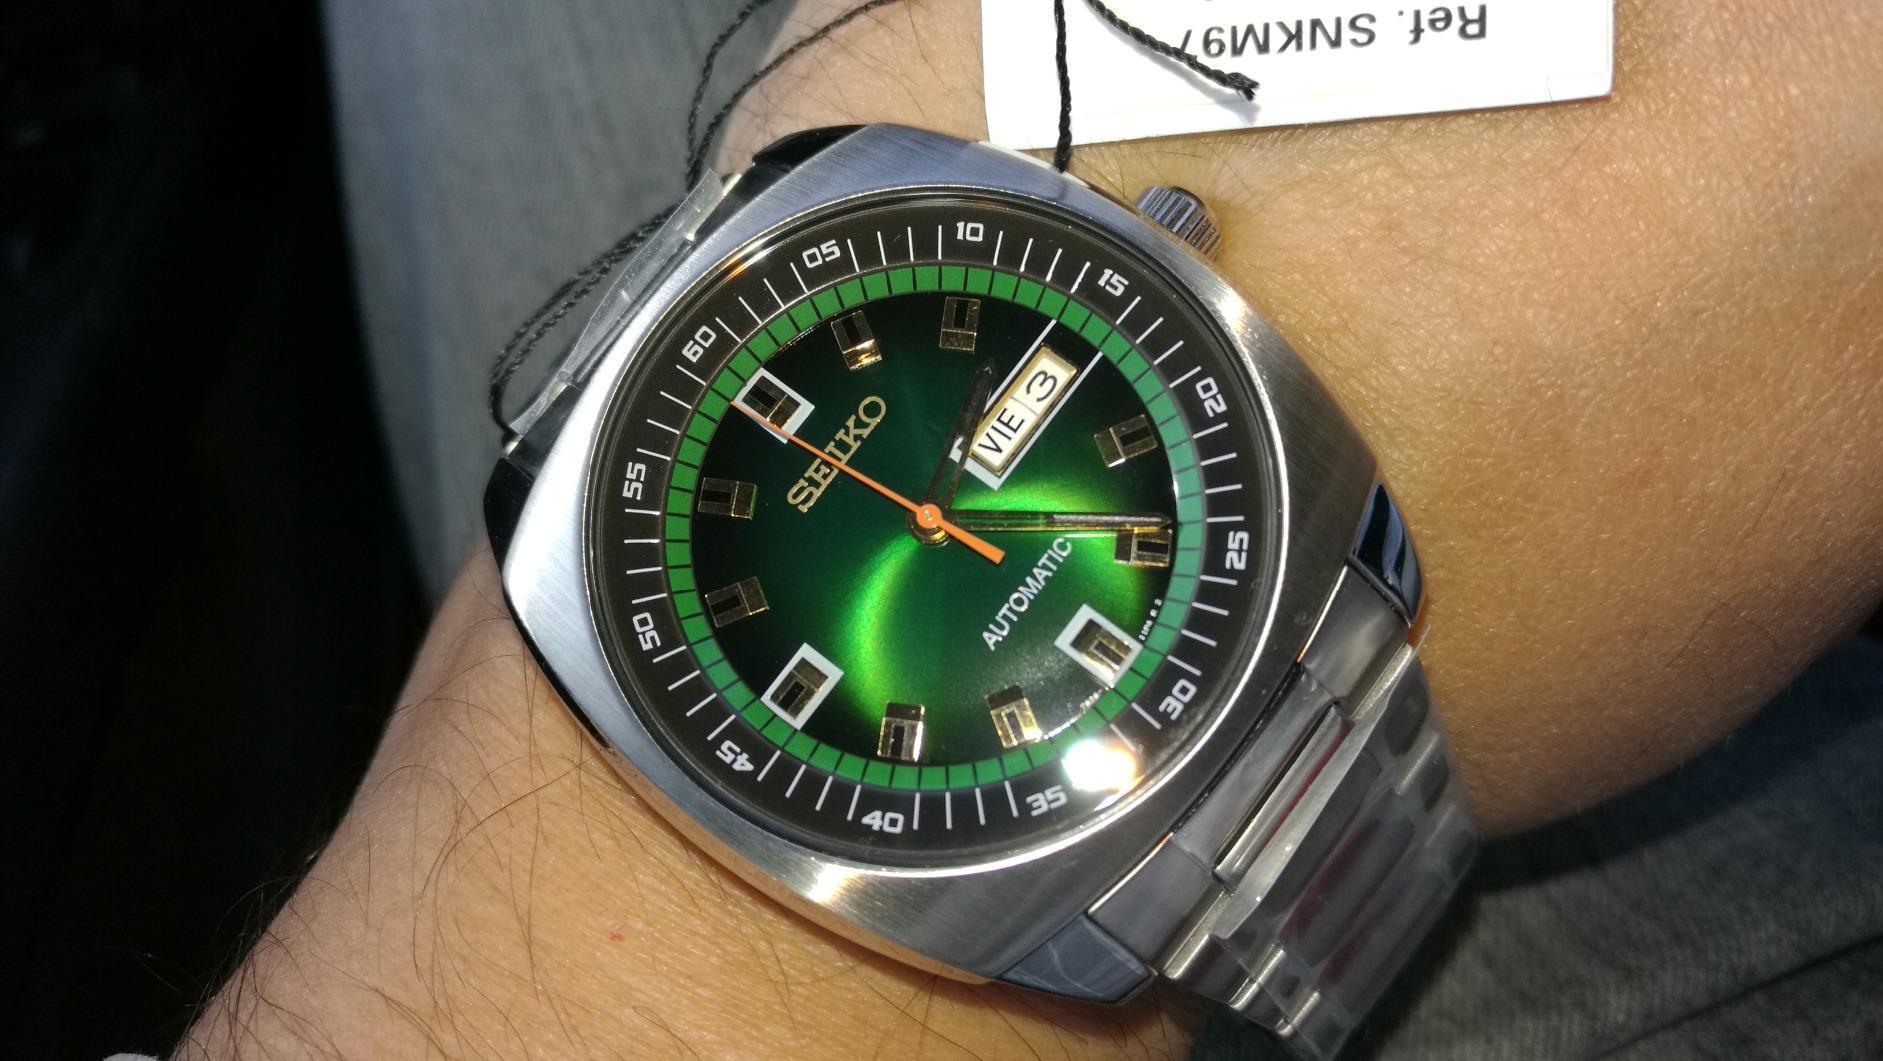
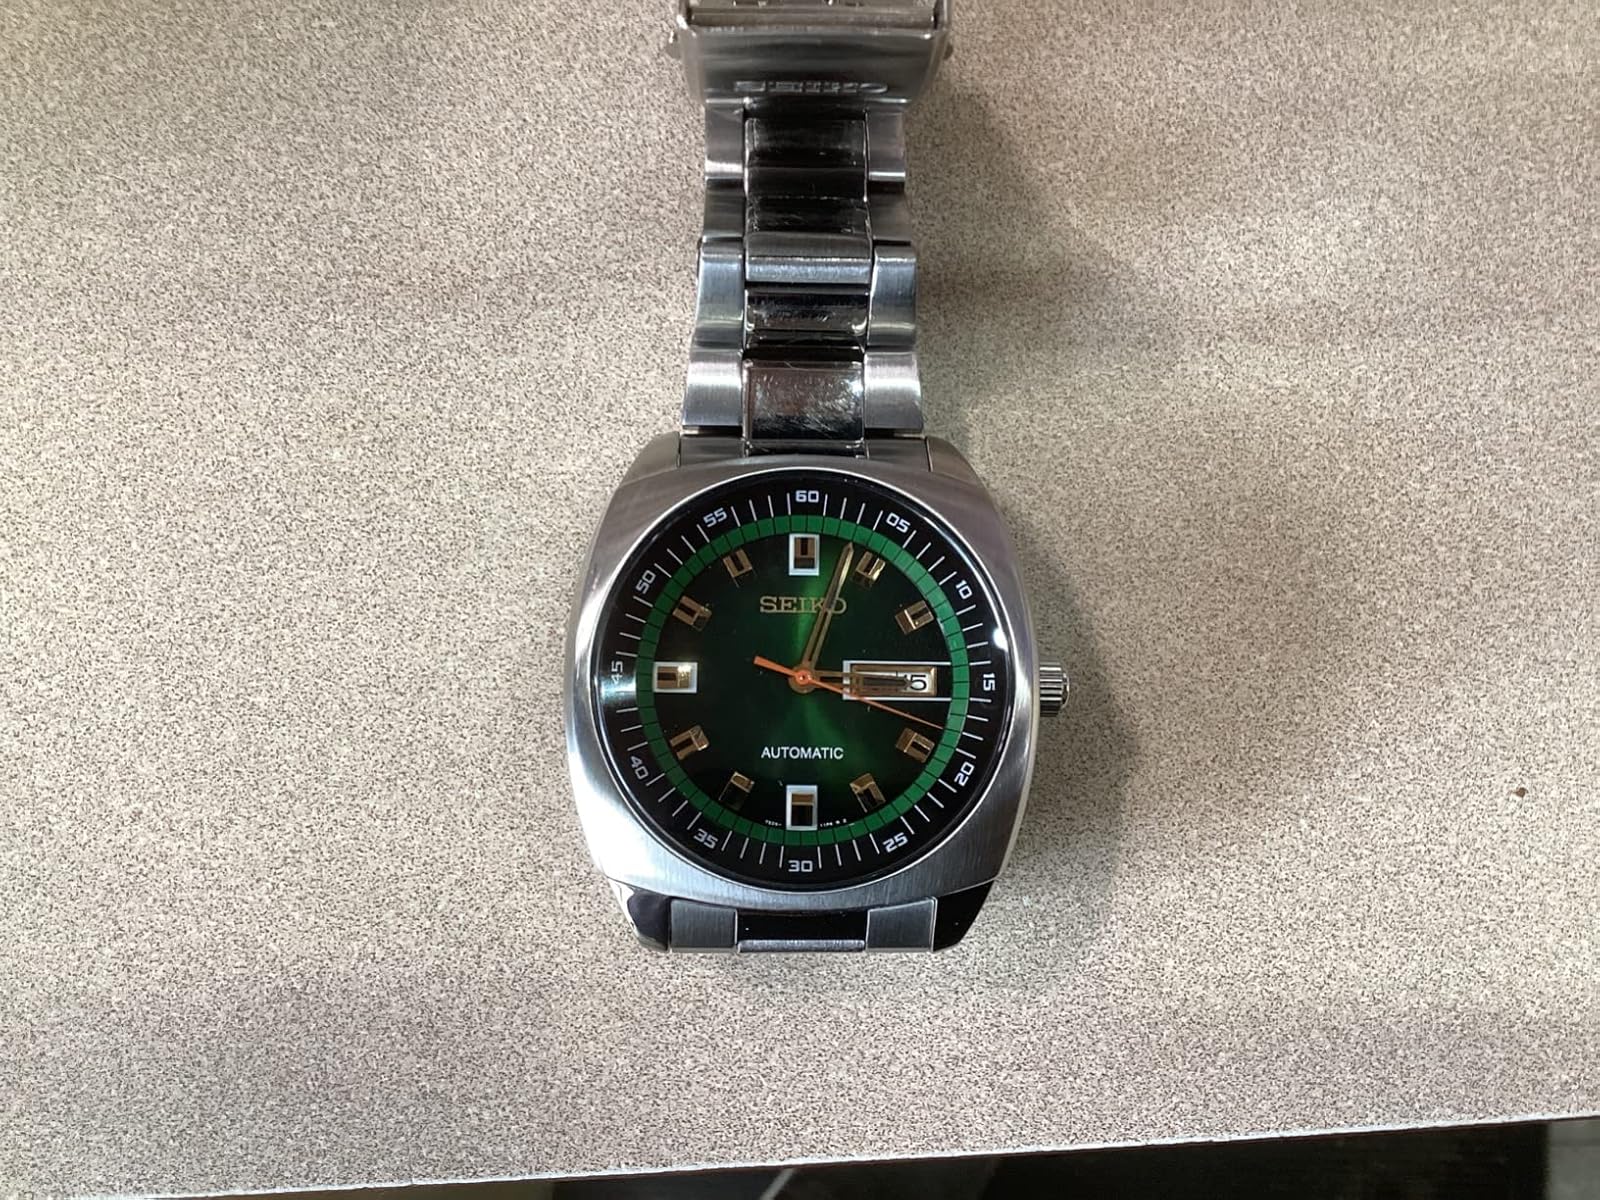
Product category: accessories_watch
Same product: yes